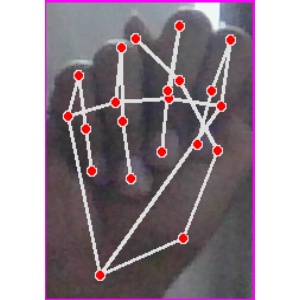
अक्षर: न